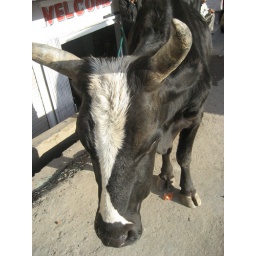
cow in the street